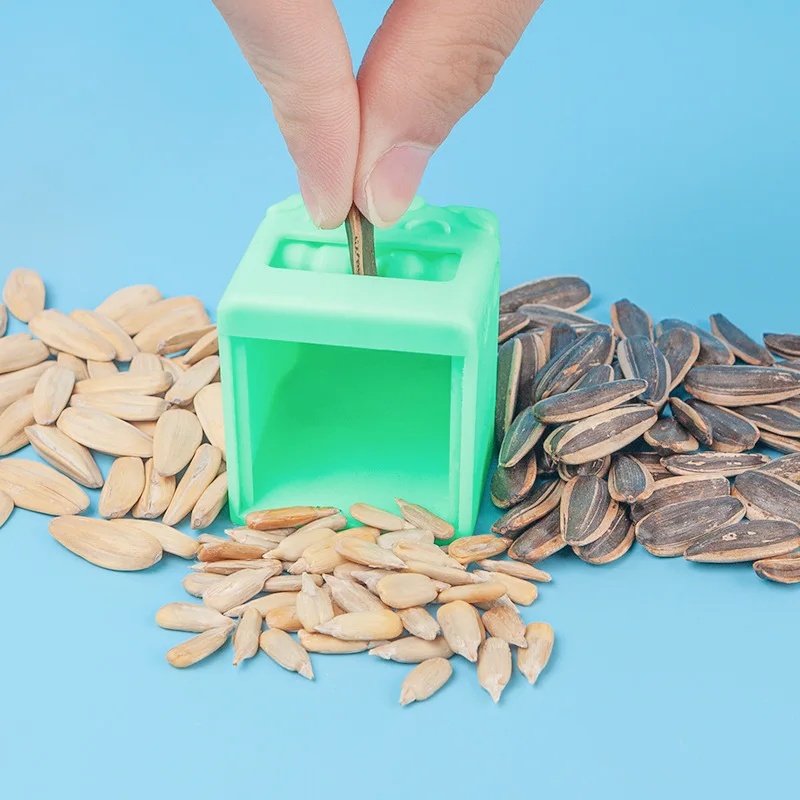
Automatic Melon Seed Peeler | Sunflower Seed Shelling Machine | Household Kitchen Nutcracker
Brand: Congo Basin Group
Introducing the Melon Seed Peeler Automatic Shelling Machine , a revolutionary kitchen gadget that's about to change the way you enjoy your favorite snack! Say goodbye to the tedious task of shelling sunflower and melon seeds by hand, and hello to this lazy artifact opener that combines efficiency, safety, and fun into one compact, easy-to-use device. Perfect for snack lovers, this nutcracker is a must-have addition to any household kitchen accessories. Key Features That Make It A Must-Have Sensitive Switch for Smooth Operation: Designed with convenience in mind, this melon seed peeler features a sensitive switch that ensures a smooth, hassle-free operation every time you use it. Shelling seeds has never been easier! Minimize Shell Damage for Efficient Opening: Say farewell to the frustration of damaged seeds. This machine is engineered to reduce shell damage, allowing for a clean, efficient opening that keeps the seed intact. Protect Your Teeth: Frequent seed eaters know the toll it can take on your teeth. This ingenious device protects your pearly whites from damage, allowing you to enjoy your snacks without worry. Distinguish Good from Bad Seeds: With health in mind, this melon seed peeler can help distinguish good seeds from bad ones. Aflatoxin, found in bad seeds, can be harmful to your health, making this feature a game-changer for seed enthusiasts. Product Specifications Material: Durable, food-grade plastic Colors Available: Choose from Pink or Green to match your kitchen decor Size & Weight: Compact and lightweight at 4.5 4.6 4.8cm and weighing in at just 25g Package Includes: 1 x Melon Seed Peeler Warm Tips for Our Valued Customers Please note, colors may vary slightly due to lighting effects and monitor settings. Slight size variations may occur, so we thank you for understanding. Remember, 1cm=0.39inch for all your measurement needs. Whether you're snacking solo or preparing a bowl of seeds for family movie night, the Melon Seed Peeler Automatic Shelling Machine is your go-to gadget for quick, effortless shelling. Its innovative design not only makes it a practical tool for any kitchen but also a thoughtful gift for friends and family who enjoy the simple pleasure of snacking on seeds. Upgrade your kitchen gadget collection and turn the once tedious task of shelling seeds into a quick, enjoyable experience with this automatic melon seed peeler. Snacking on your favorite seeds has never been this easy or fun!
Category: Home & Garden > Kitchen & Dining > Kitchen Tools & Utensils > Food Crackers > Nutcrackers > Lever Nutcrackers